Zibo

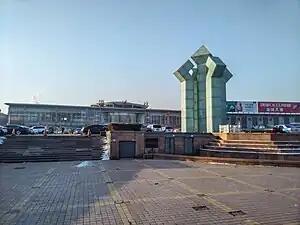
Zibo Railway Station

Traditional Zibo cuisine is part of Shandong cuisine although Zibo cuisine is, in fact, not a real branch of the Lu Cuisine (Shandong cuisine), whilst Boshan Cuisine is. Boshan cuisine restaurants can only be found in Zibo, and nearby places. Featured local snacks, include Zhou Cun Pancake, Shi Ha Ma Dumpling, Vegetable Pancake, Sauced Mutton, pork feet stew with kelp lotus root and Chinese cabbage, pork intestine hotpot with fried beancurd, and Bean-curd Case (fried bean-curd stuffed with vegetables and meat).